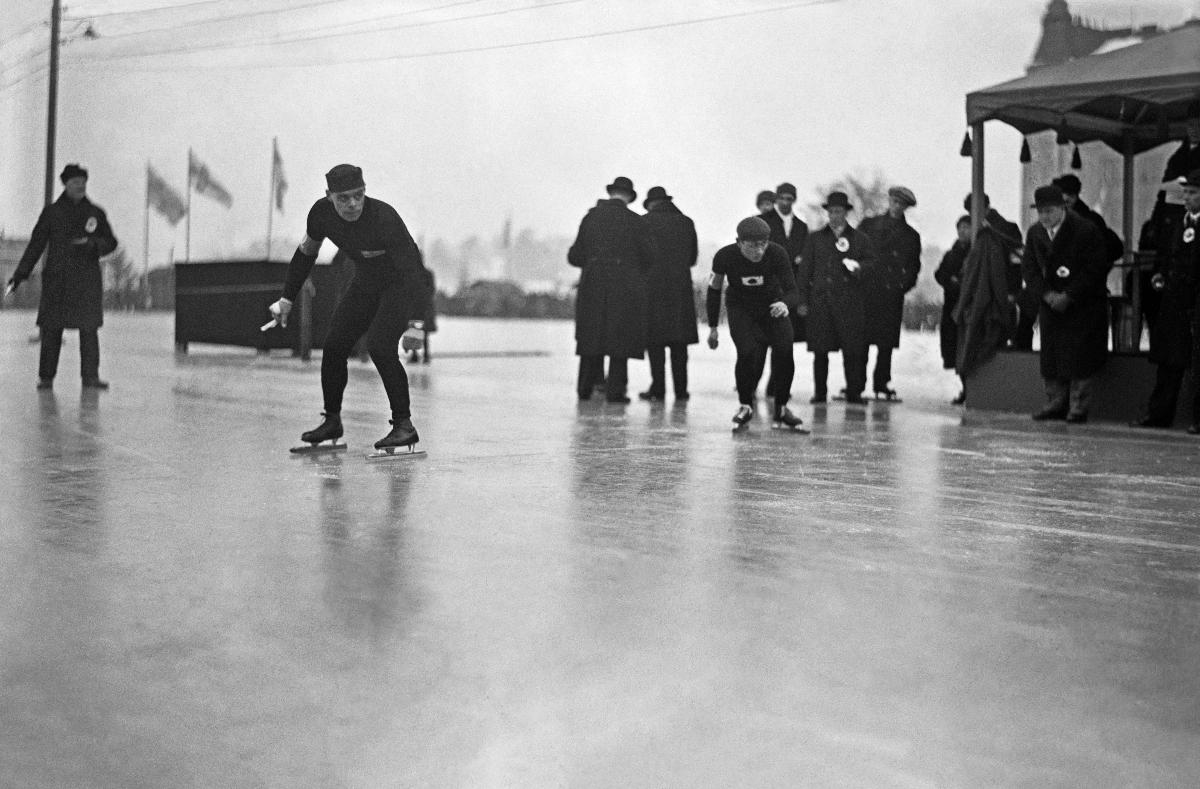
Pikaluistelun maailmanmestaruuskilpailut
Världsmästerskapen i hastighetsåkning på skridsko; World Championships in Speed Skating
sisällön kuvaus: Pikaluistelun maailmanmestaruuskilpailut Helsingissä 17.-18.2.1934 (?). Kuvassa vasemmalla lähtövalmiina Suomen Clas Thunberg. content description: World Championships in Speed Skating in Helsinki 17.-18.2.1934 (?). In the picture, ready to start, Finland's Clas Thunberg. innehållsbeskrivning: Världsmästerskapen i hastighetsåkning på skridsko i Helsingfors 17.-18.2.1934 (?). I bilden, startfärdig, Finlands Clas Thunberg.
Kuvaaja: Sundström, Hugo, kuvaaja
Vuosi: 1934
Paikka: Suomi, Uusimaa, Helsinki
Aiheet: Thunberg, Clas; HBL; pikaluistelu; pikaluistelijat; maailmanmestaruuskilpailut; MM-kilpailut; speed skating; speed skaters; world championships; sports; skating; WC; hastighetsåkning på skridskor; snabbskrinnare; världsmästerskapstävlingar; sport; idrott; skridsko; skridskoåkning; hastighetsåkning; hastighetsåkare; skrindskoåkare; världsmästerskap; VM